Forest Lodge (Namakagon, Wisconsin)

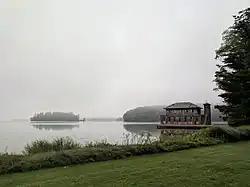
Boathouse viewed from the bowling green

Forest Lodge is a hunting and vacation retreat of the Livingston/Griggs family on the shore of Lake Namekagon within the town of Namakagon, Wisconsin. The complex consists of 16 rustic structures built from 1893 to about 1950. Since 1999 it has been managed by the Chequamegon-Nicolet National Forest. It was added to the National Register of Historic Places in 2002.